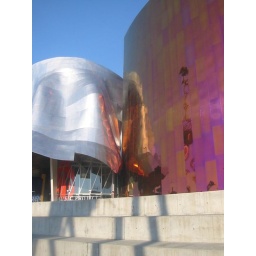
not one right angle in the building of the EMP, other than the windows of course! :P